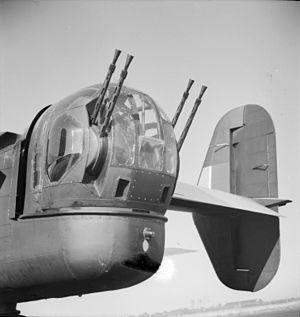
La mitrailleuse Browning 1919, aussi parfois simplement désignée Browning M1919, a été la mitrailleuse légère de l'infanterie de l'US Army et une mitrailleuse des avions de l'USAF qui fut utilisée en grand nombre des années 1920 au début des années 1960, où, dans un souci de standardisation sur le calibre 7,62 OTAN, la nouvelle M60 l'a remplacée.